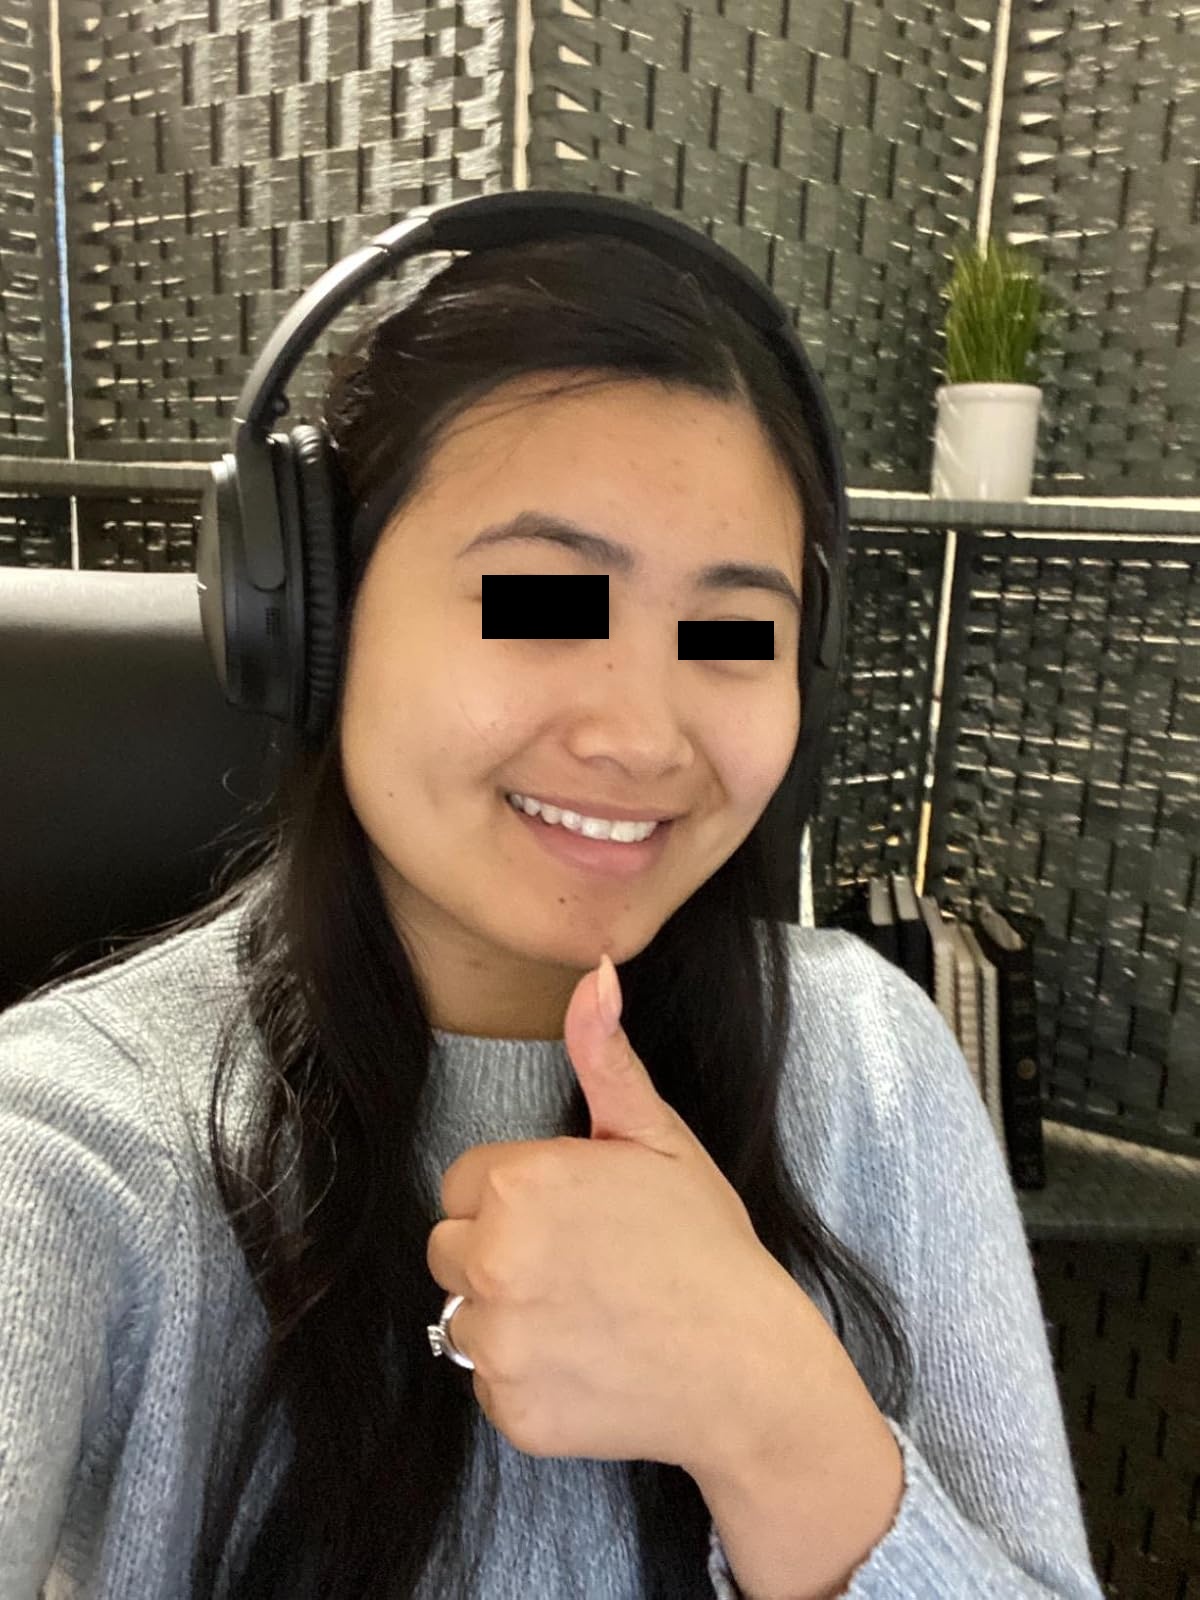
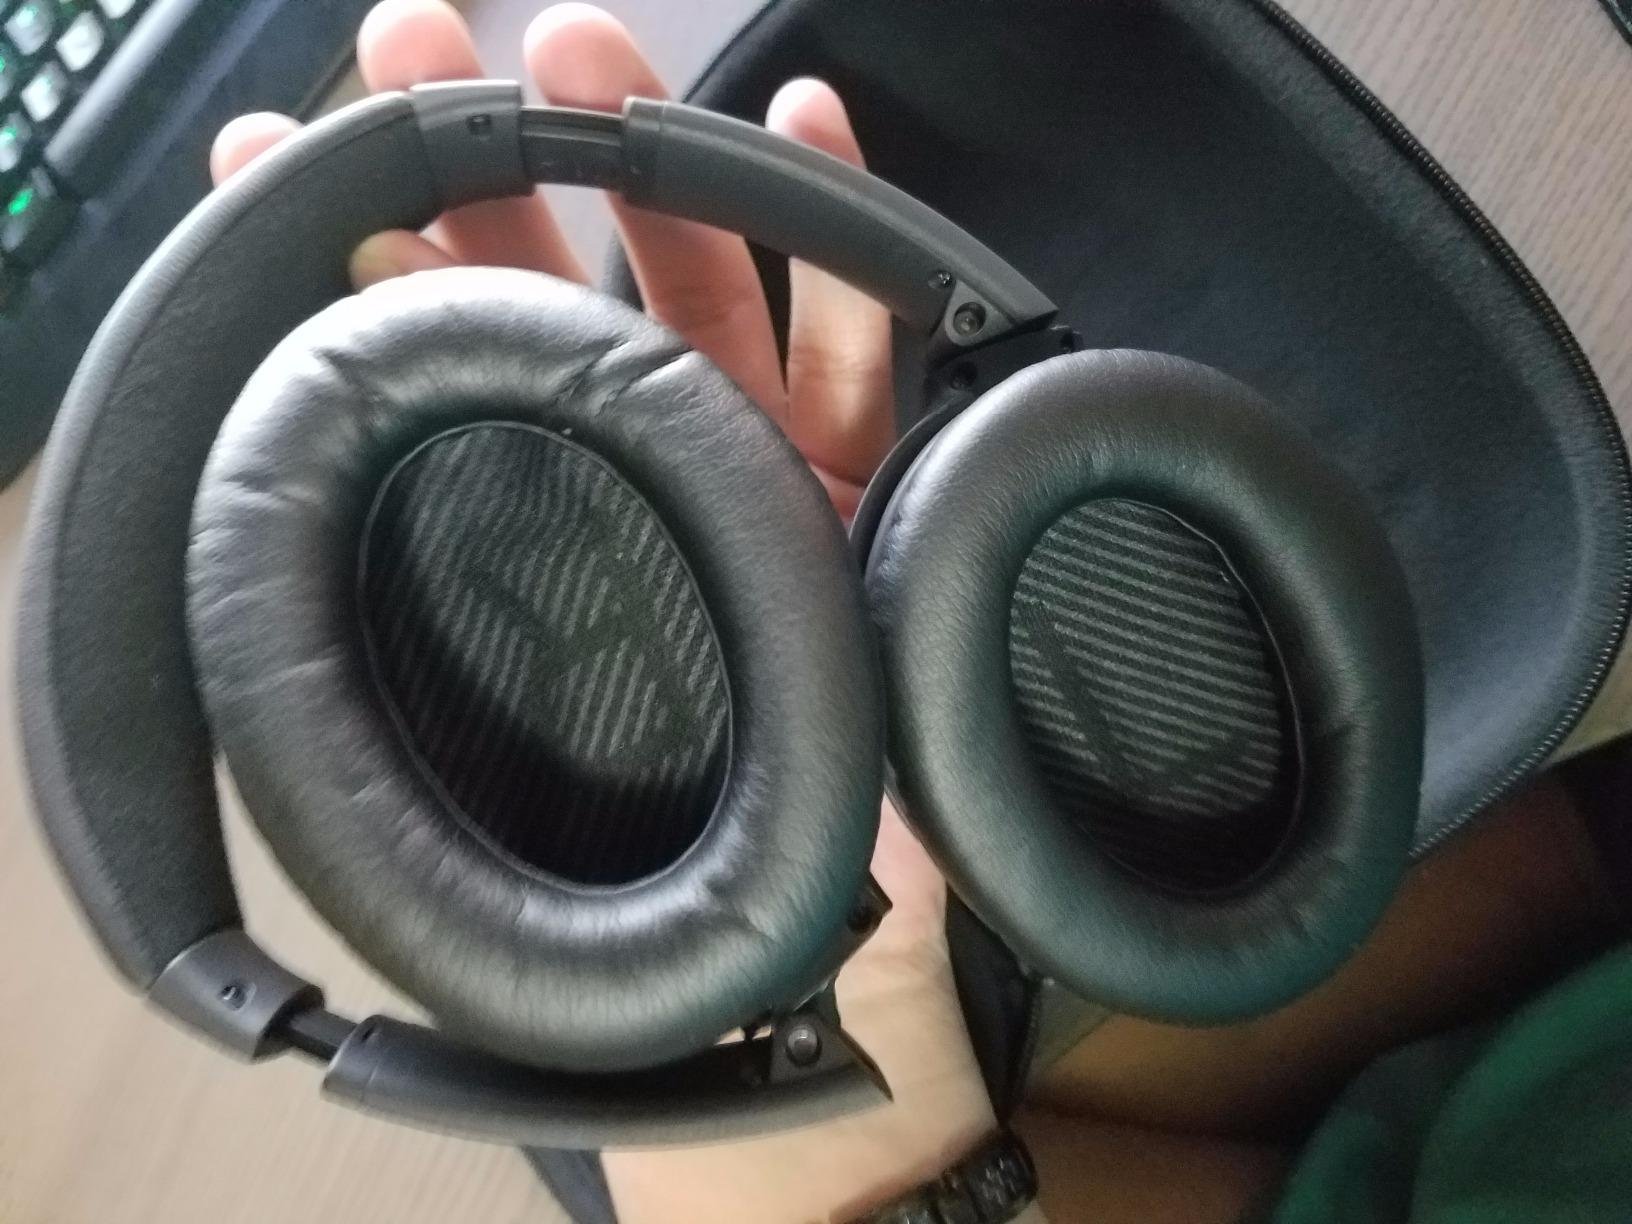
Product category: headphones
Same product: yes